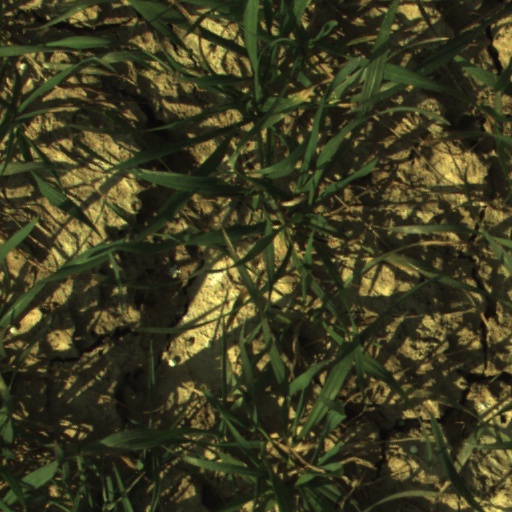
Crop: wheat